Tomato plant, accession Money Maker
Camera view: bottom (45 deg); turntable rotation: 30 degrees
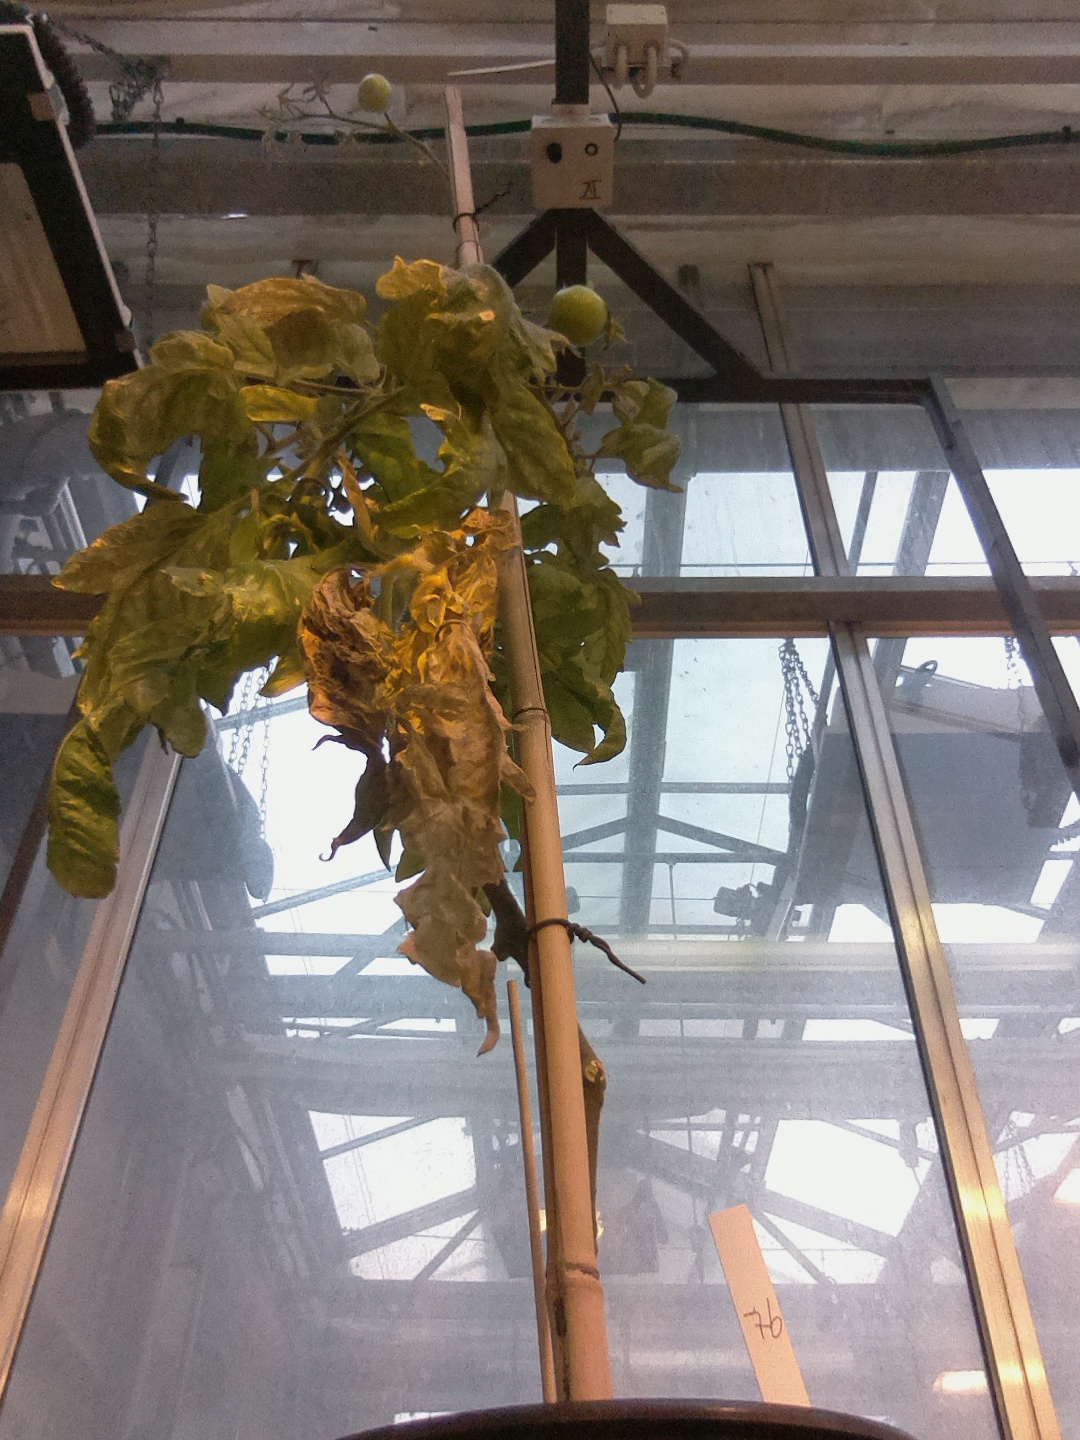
BBCH growth stage 78: 80% -90% of final fruit size